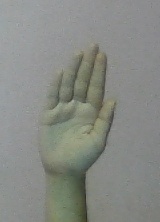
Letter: seen